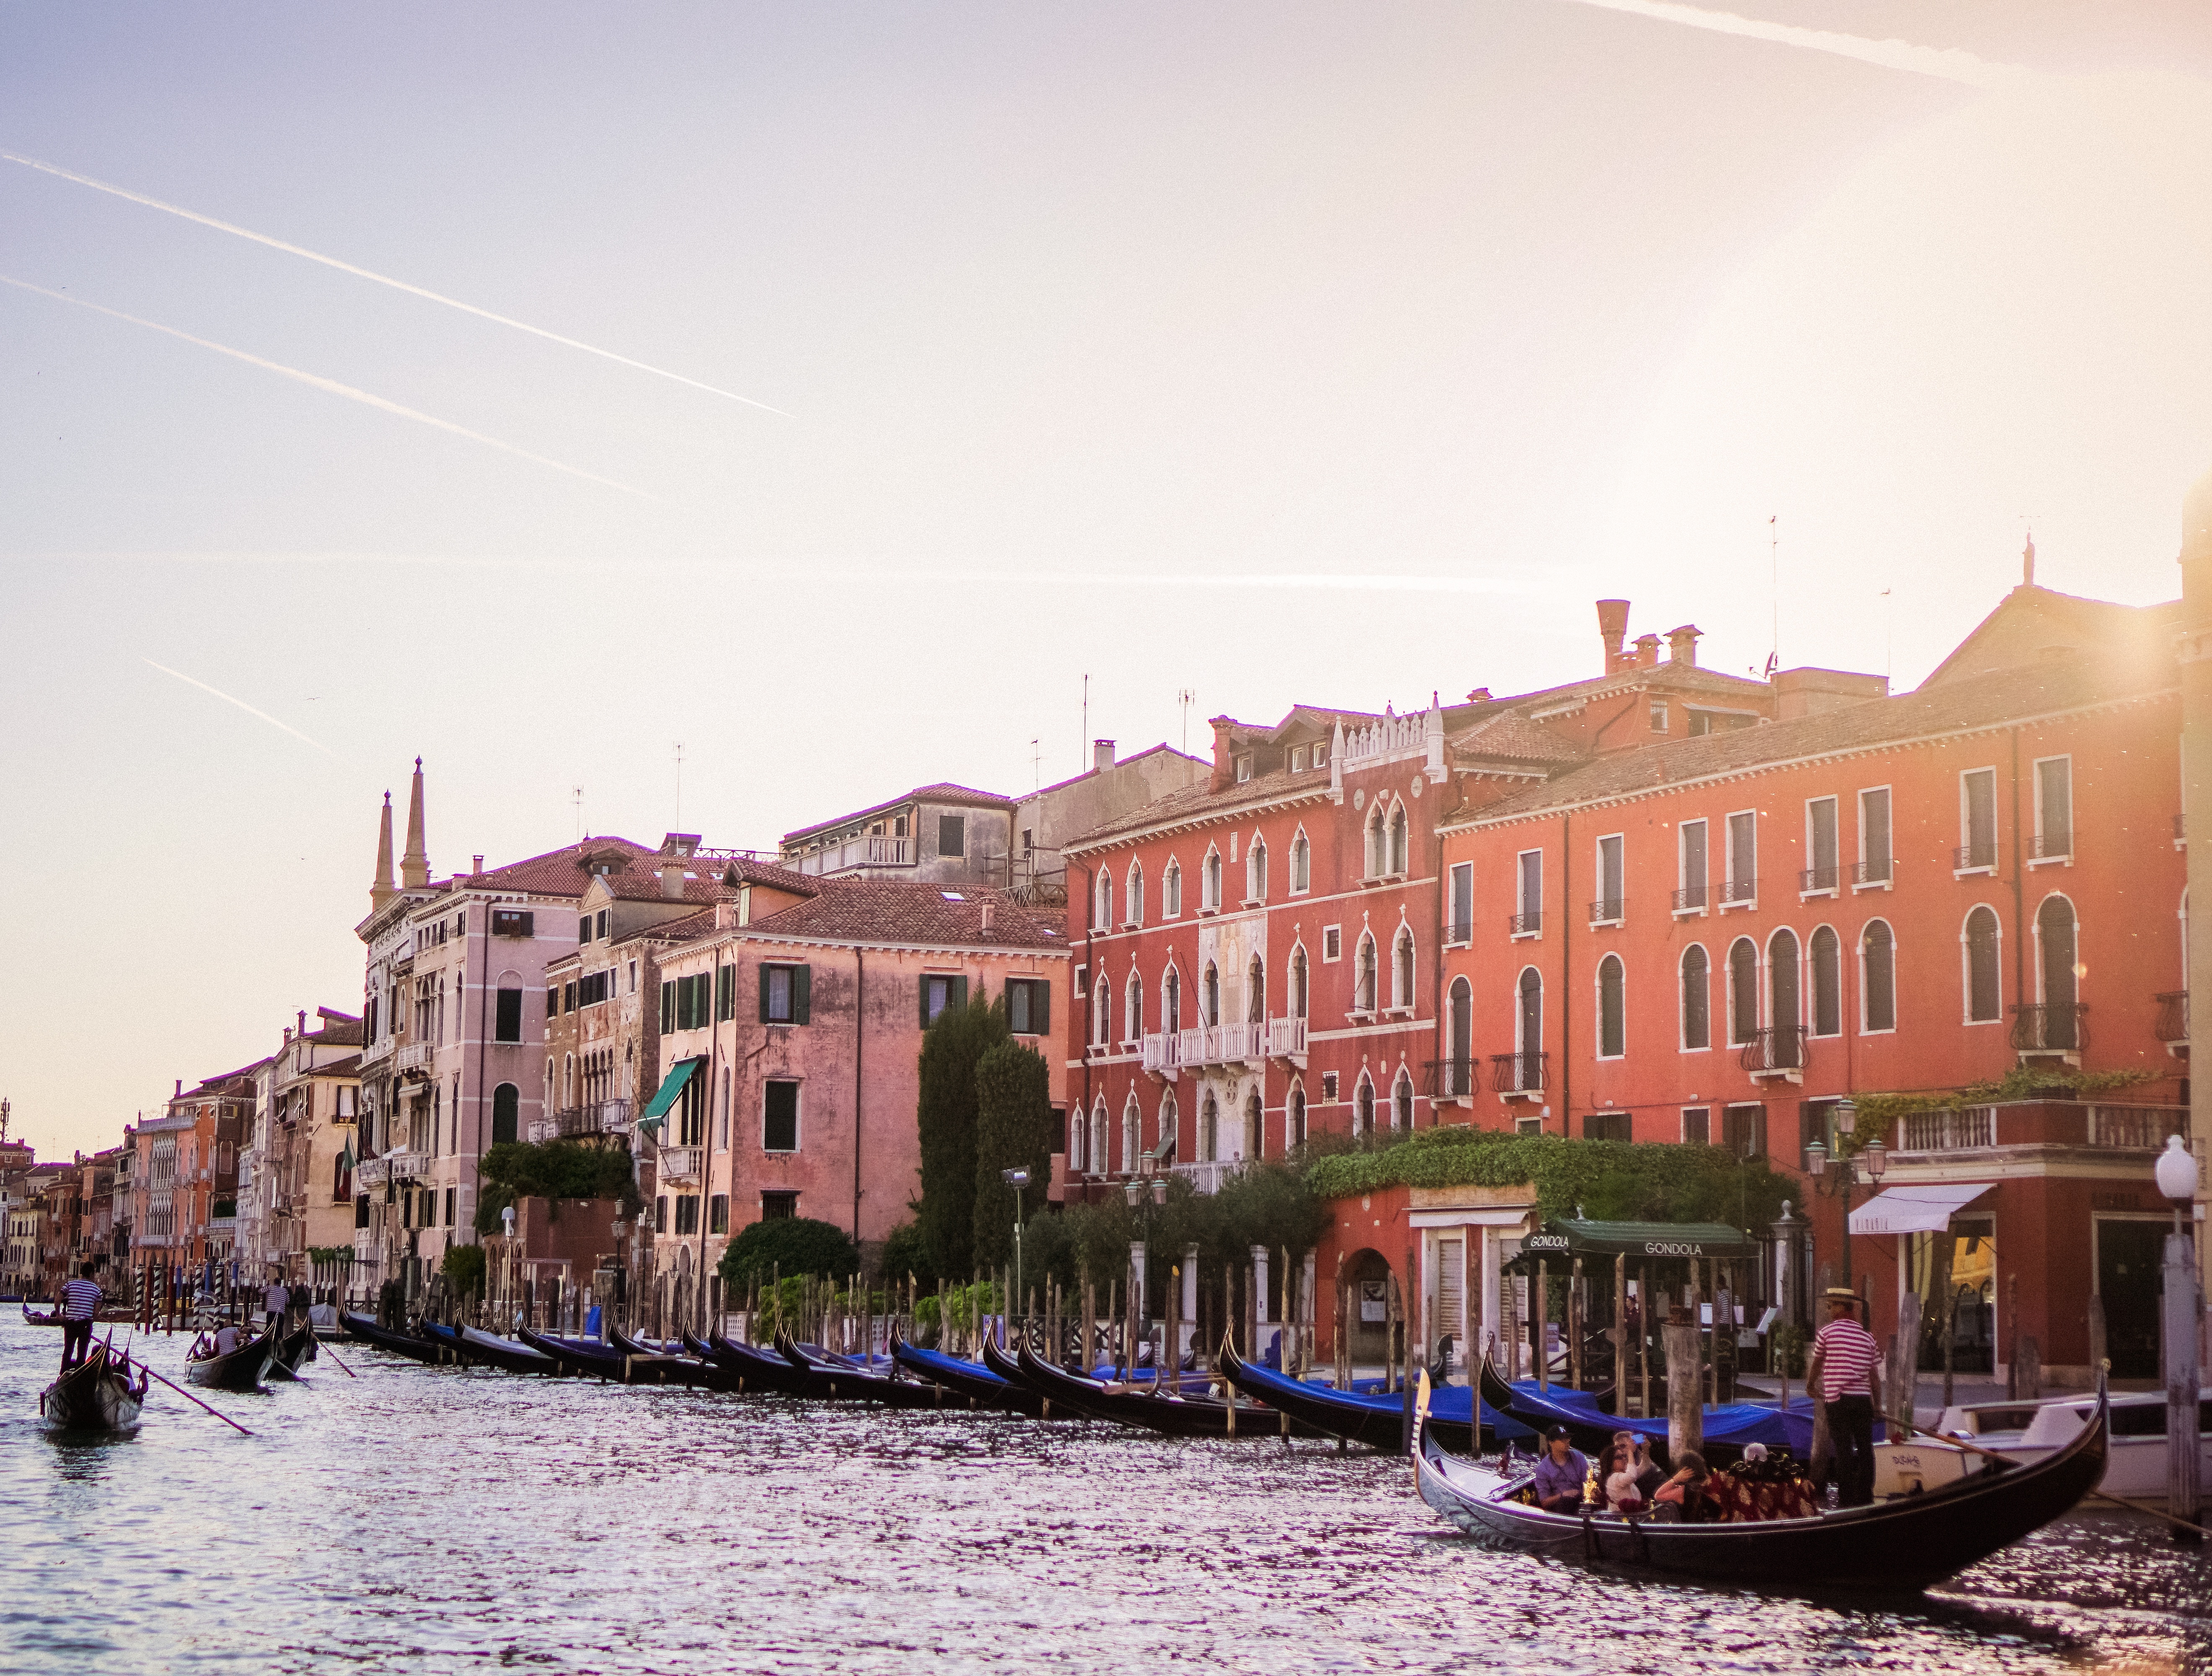
boat, town, canal, cityscape, vehicle, waterway, gondola, geographical feature